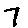
Label: 7